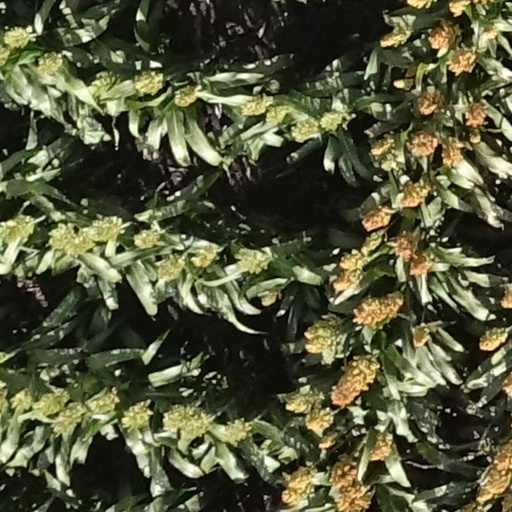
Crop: sorghum